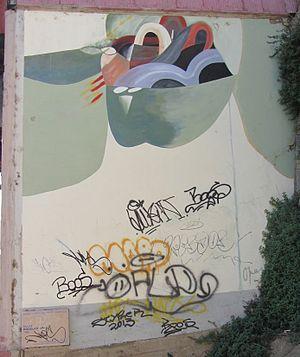
Le Musée à ciel ouvert de Valparaíso est une initiative pionnière au Chili. Ce musée est composé de vingt fresques murales au style différent. Il est situé sur les pentes du cerro Bellavista à Valparaíso. Inauguré en 1992, les différentes peintures sont l'œuvre de différents artistes connus, dont certains mondialement comme Roberto Matta ou Mario Carreño Morales entre autres.